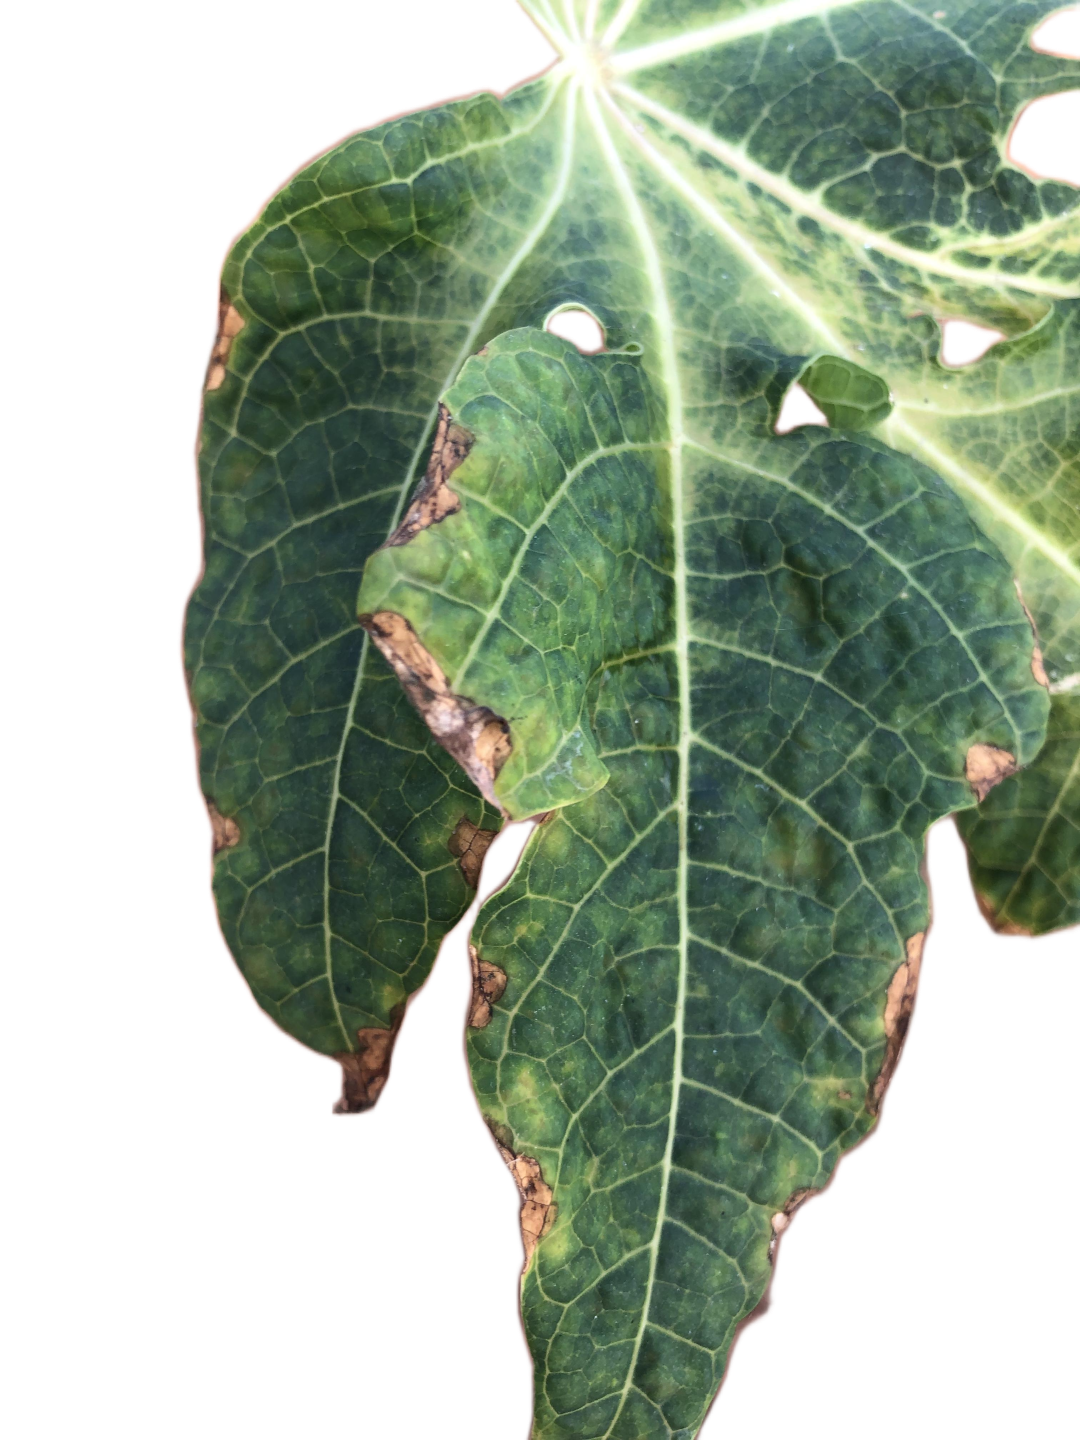
Crop: Papaya
Label: Bacterial_Blight